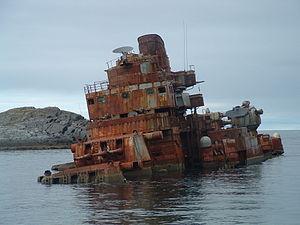
Le Murmansk était un croiseur soviétique de la classe Sverdlov en service dans la Marine soviétique et dans la Flotte du Nord de la Flotte maritime militaire de Russie.